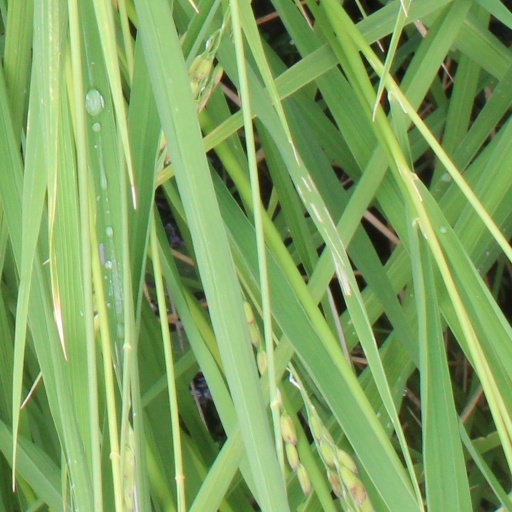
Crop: rice